Dickinson College

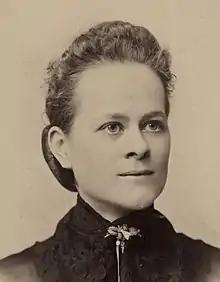
Zatae Leola Longsdorff Straw, an 1887 graduate of the college

In 1887, Zatae Longsdorff became the first woman to graduate from Dickinson.